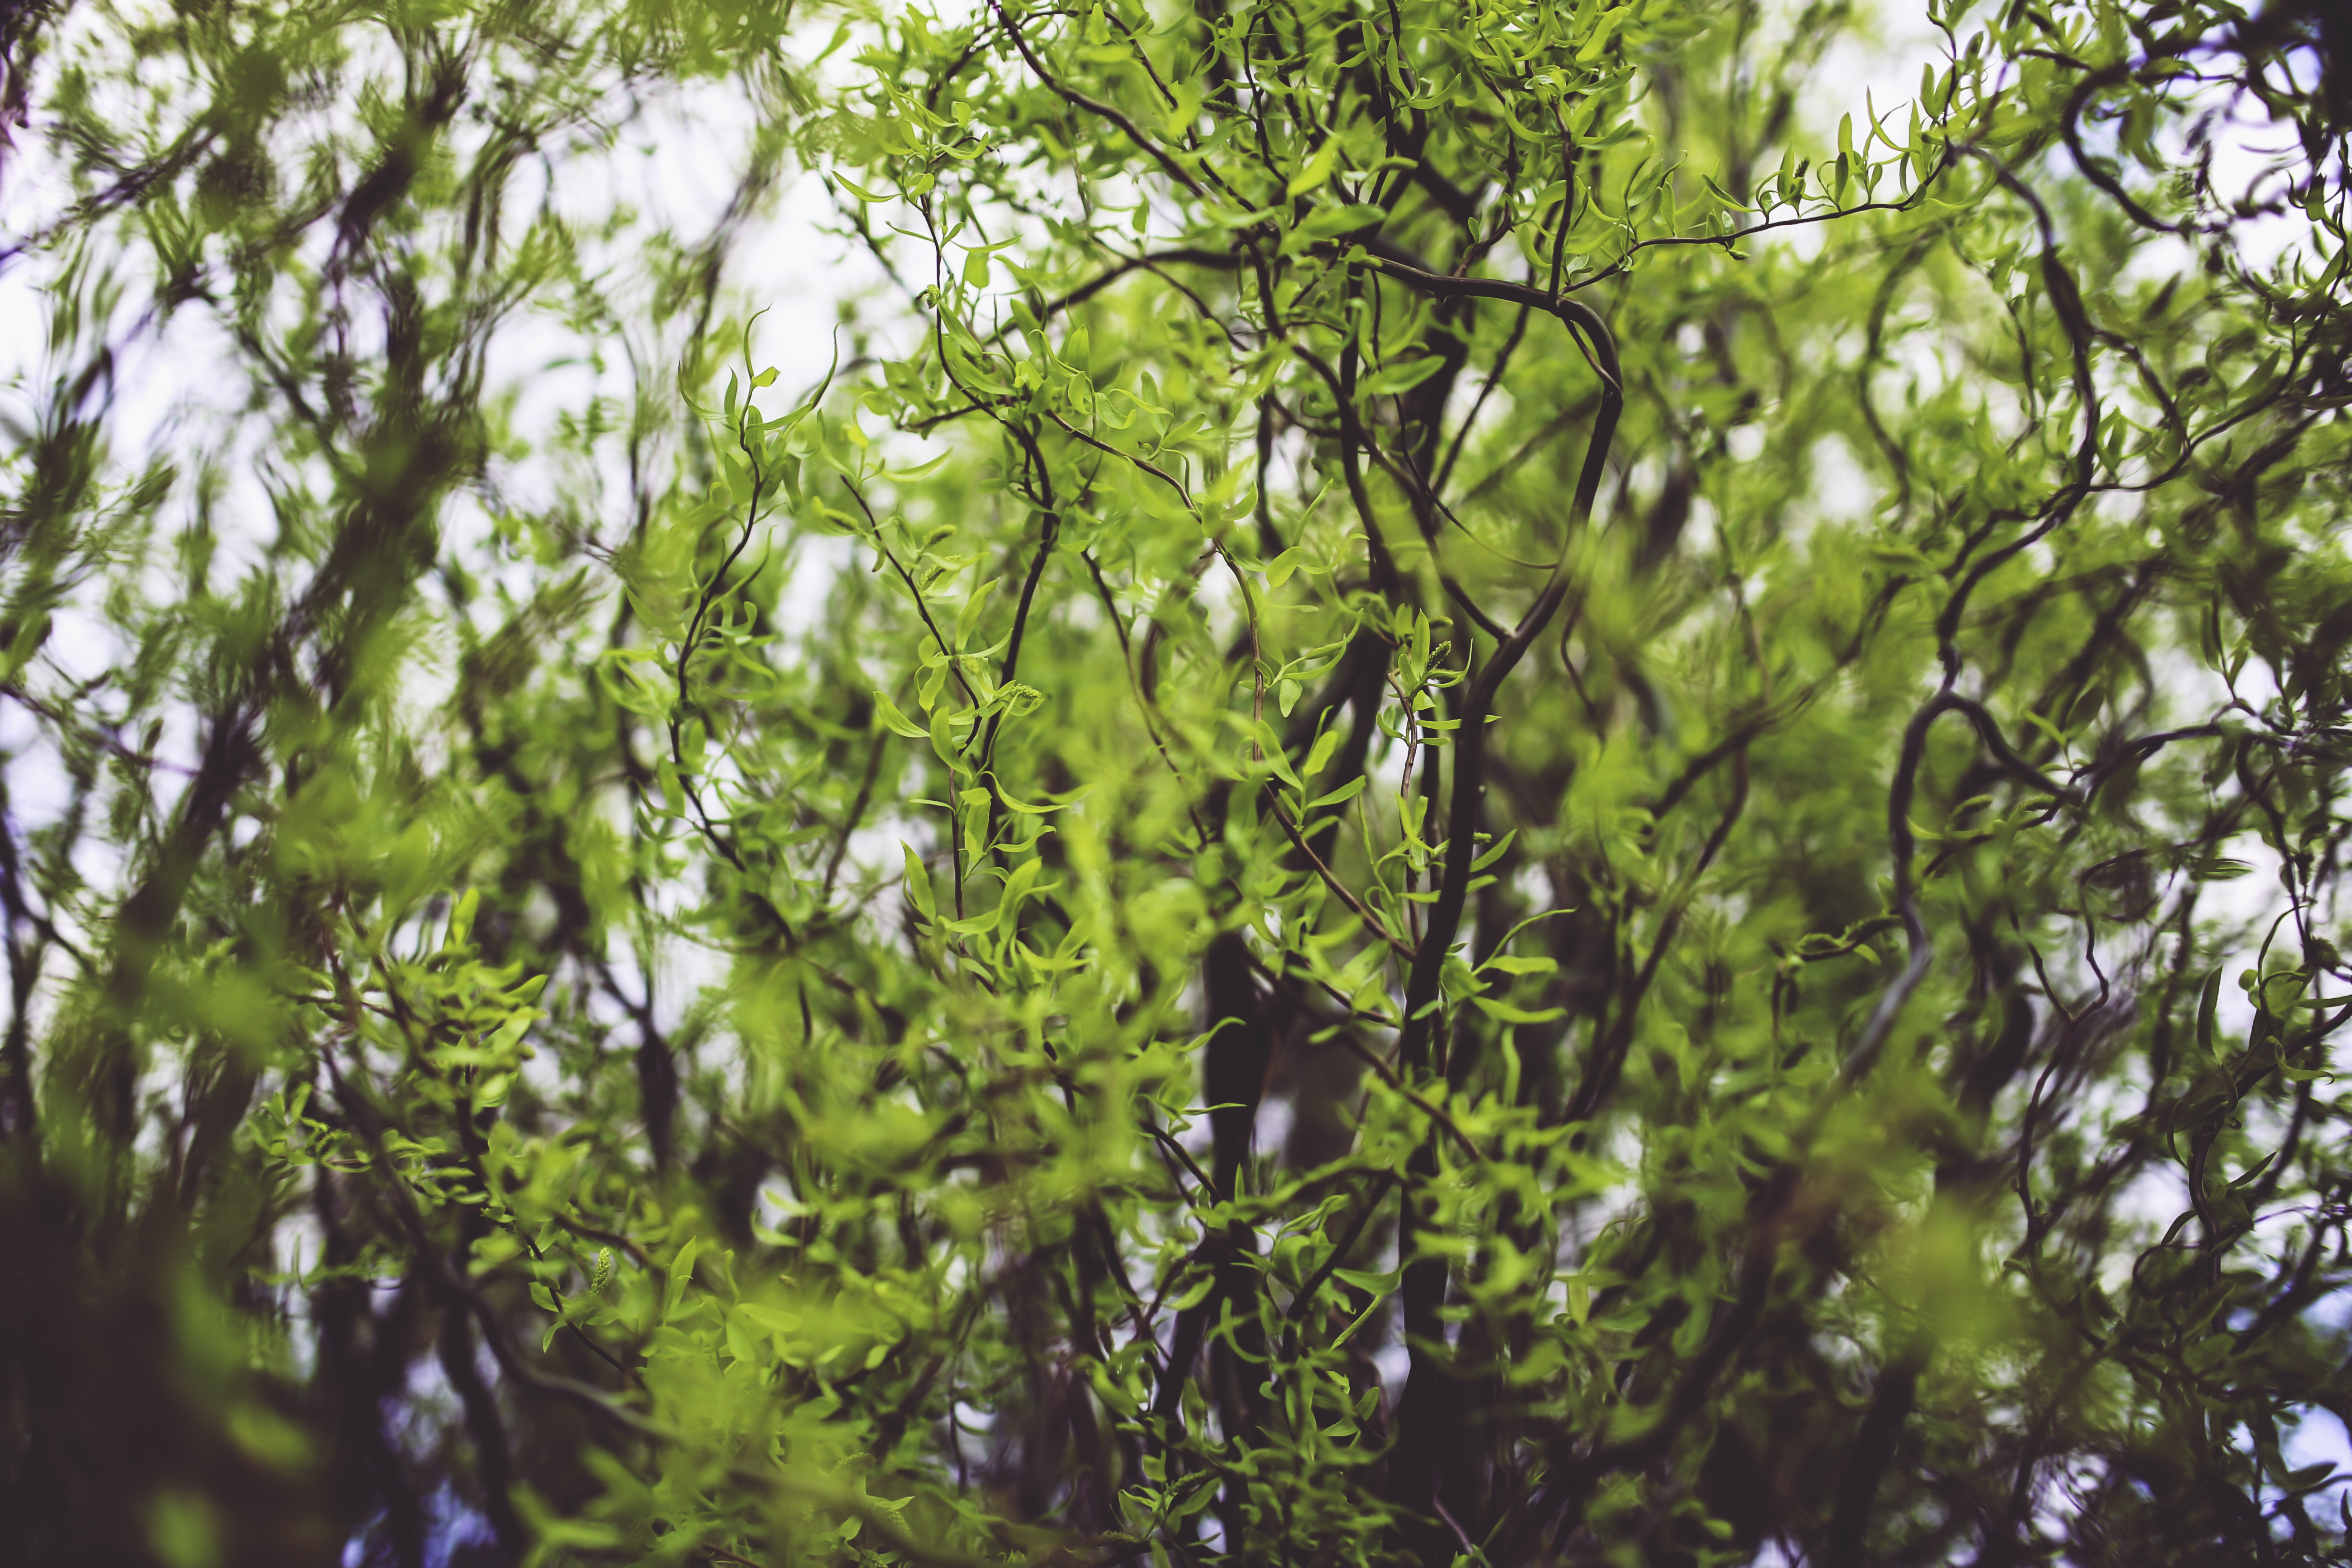
tree, forest, branch, plant, sunlight, leaf, flower, young, spring, green, jungle, produce, botany, flora, leaves, willow, shrub, rainforest, deciduous, woodland, flowering plant, woody plant, land plant